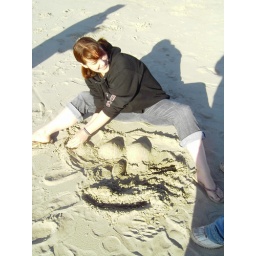
Me in Oregon hanging on the beach making sand boobs 2004